Yörük Ali Efe

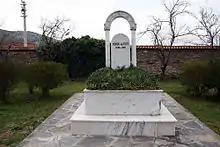
Grave of Yoruk Ali Efe

He is a hero in modern Turkish history and was given the name "Efelerin Efesi" (Efe of all Efes), whereas an Efe is already the leader of a group of zeybeks. There is a folk song ("türkü") written to his honour and carries his name. The lyrics of Yörük Ali's türkü are as follows (with English translation):